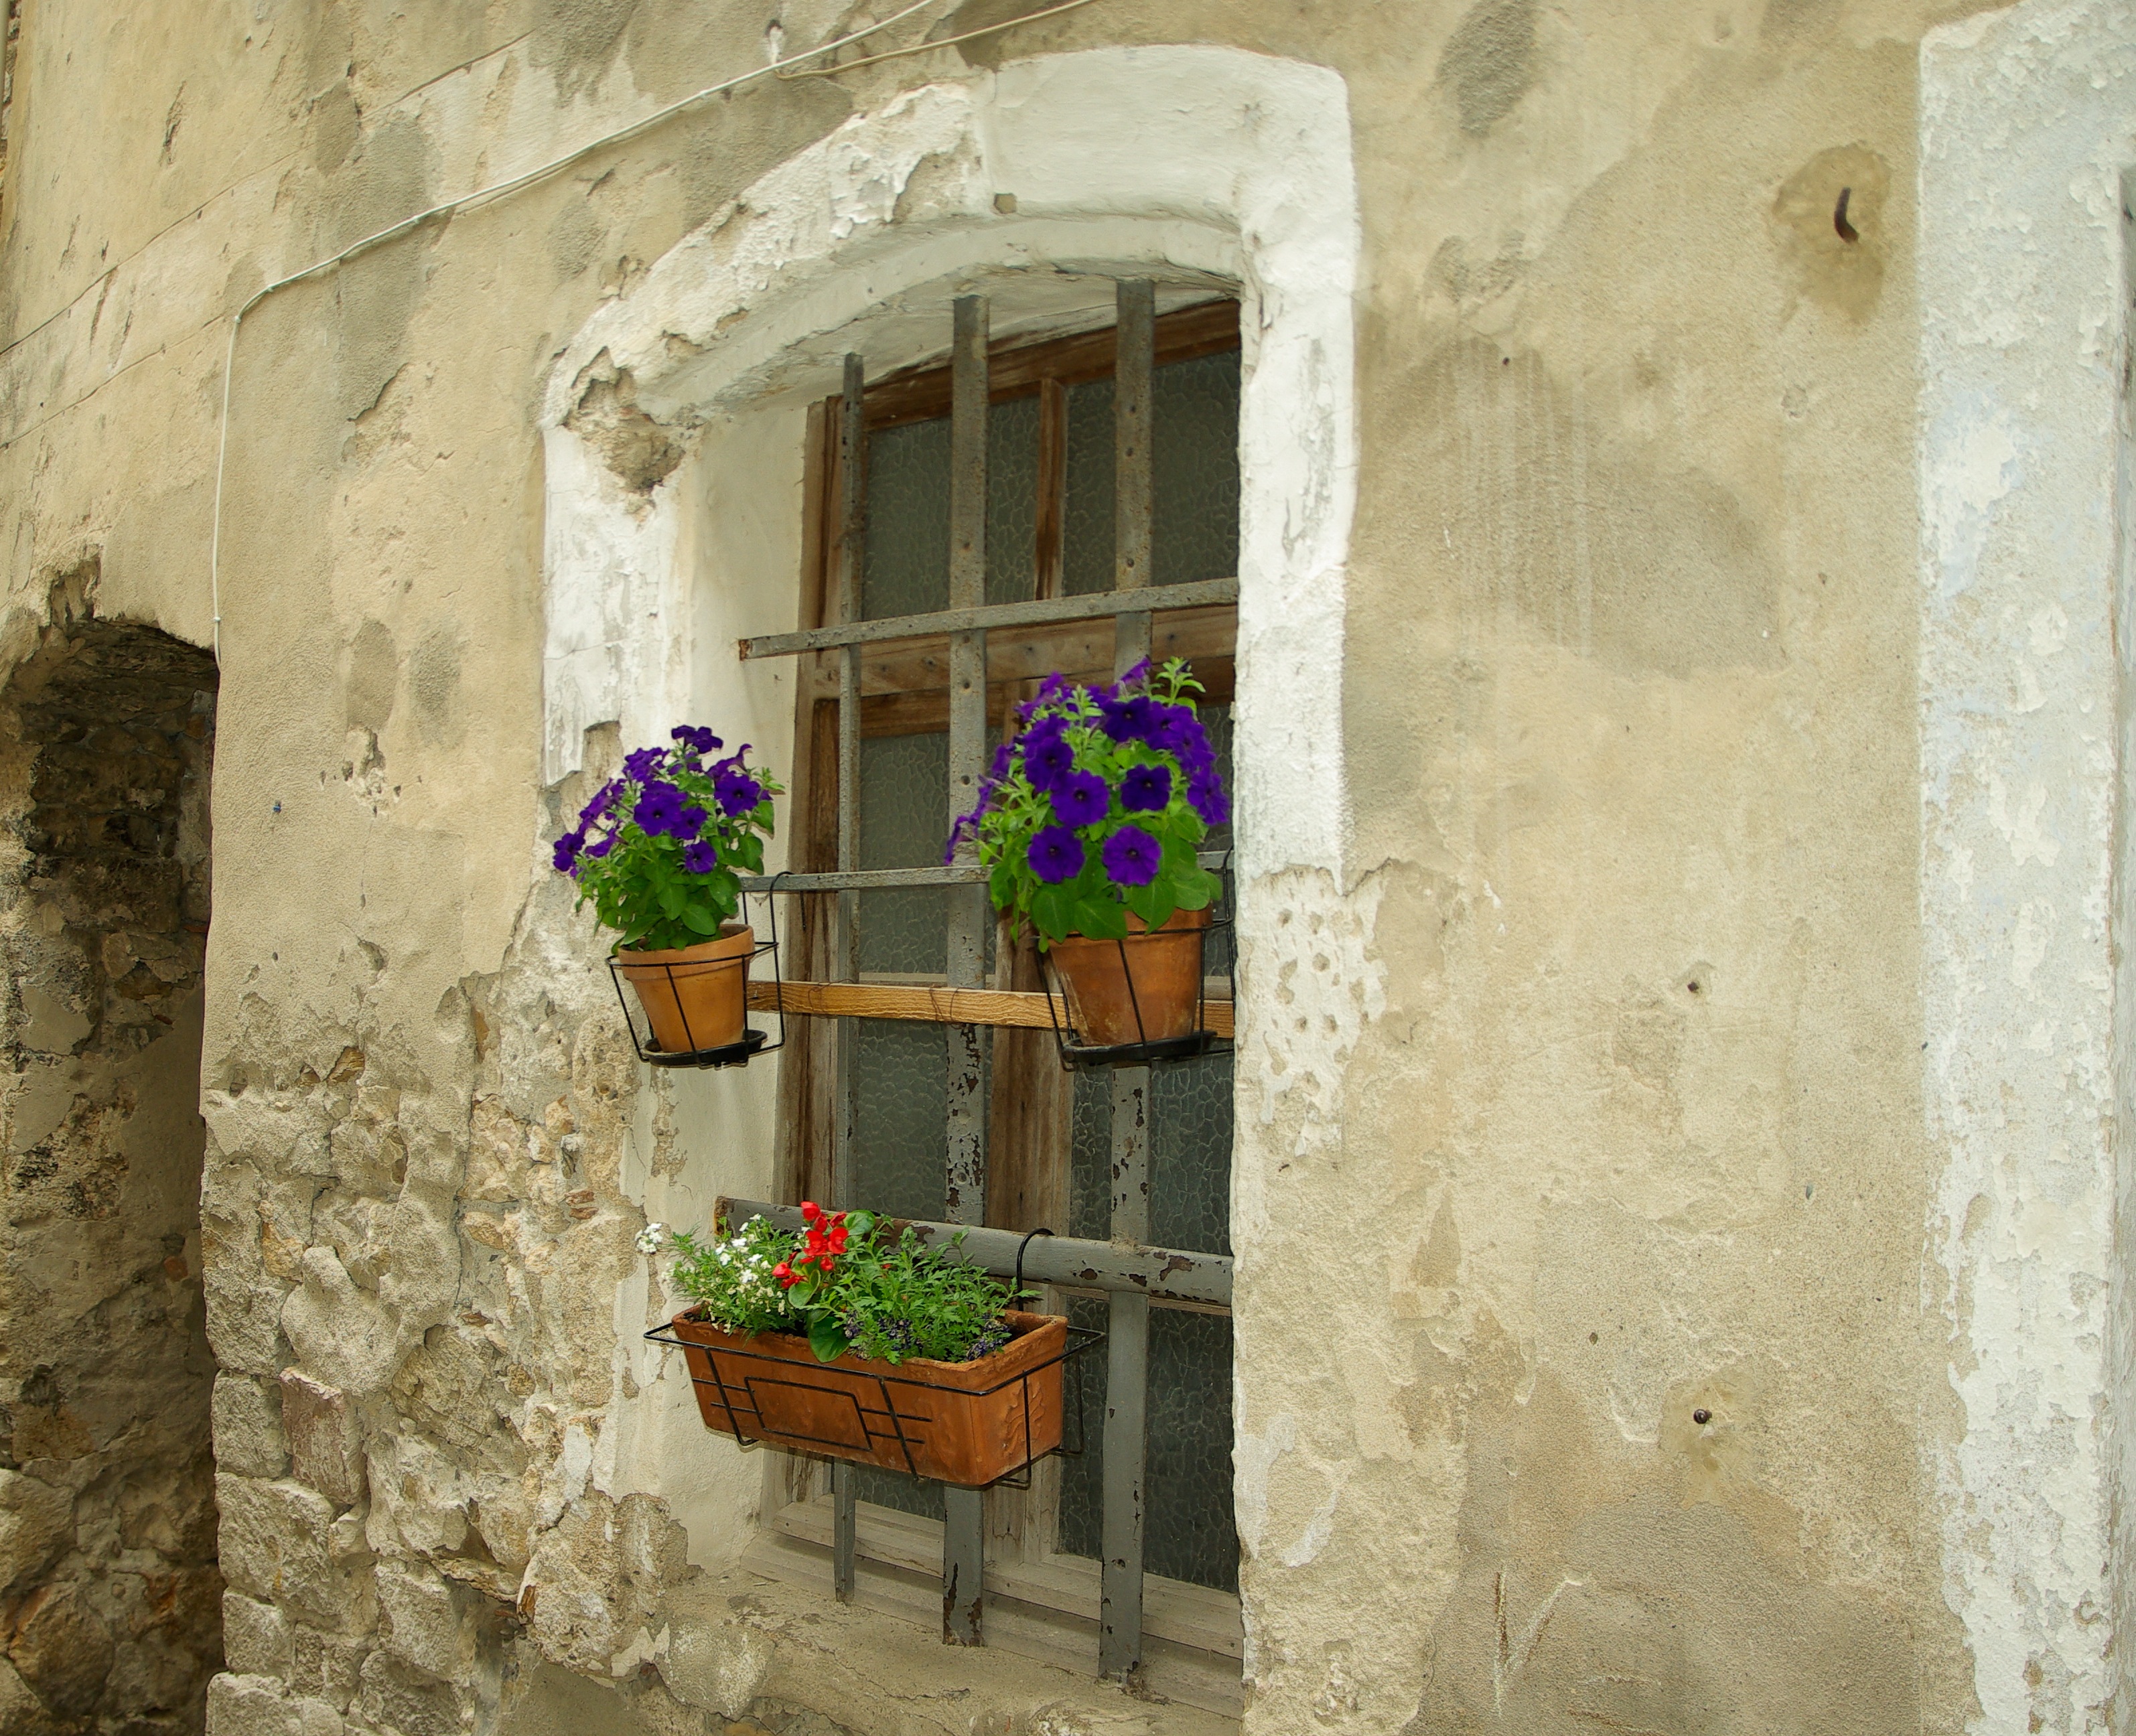
house, window, alley, wall, arch, facade, door, interior design, old house, bars, courtyard, ancient history